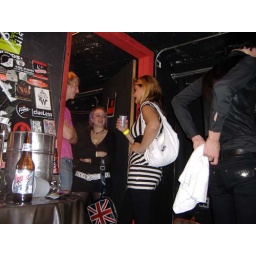
the don hills' basement. ultragrrrl. karen. boys in skinny black pants.